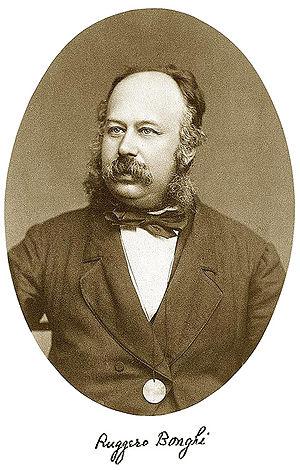
Ruggero Bonghi est un philologue et un homme politique italien du XIXᵉ siècle.
Henri Le Lieure de l'Aubepin était un photographe et collectionneur français du XIXᵉ siècle, dont l'œuvre fut réalisé essentiellement en Italie.